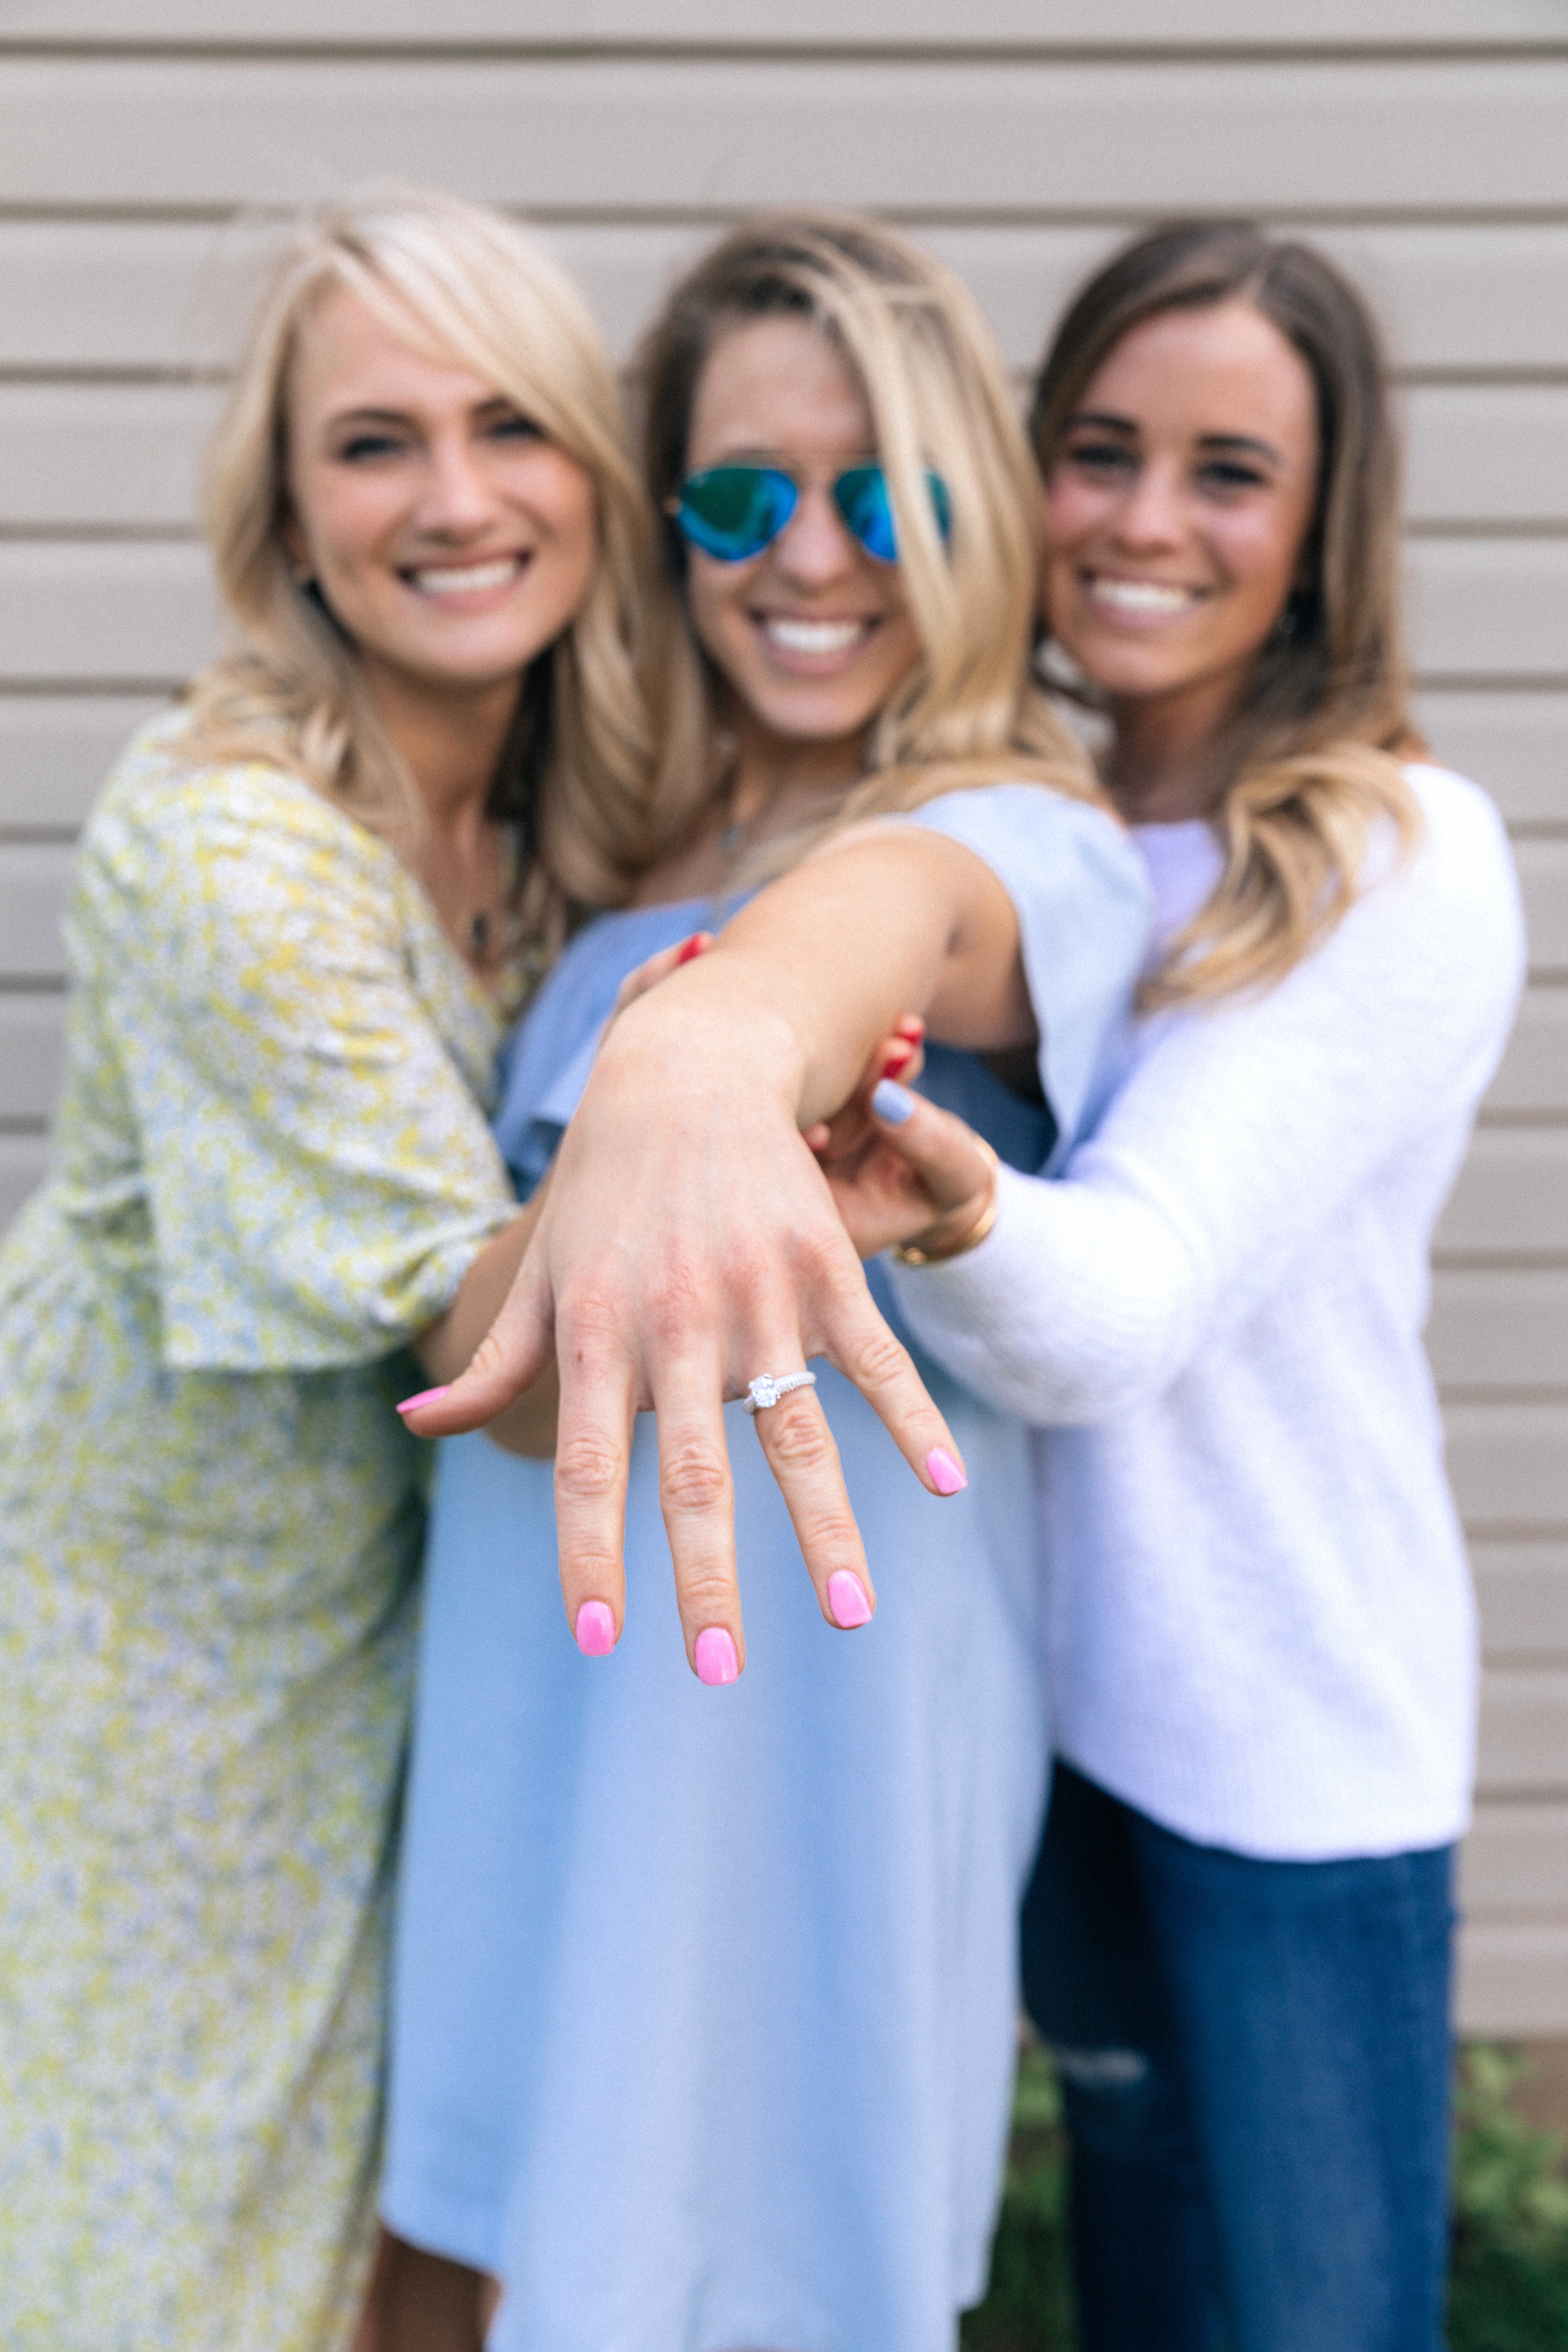
people, blue, senior citizen, ceremony, event